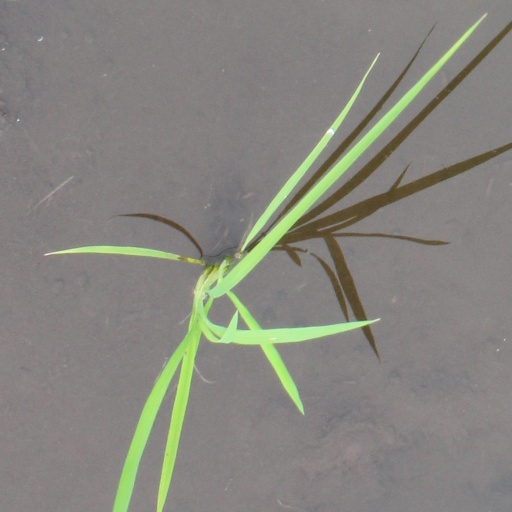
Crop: rice